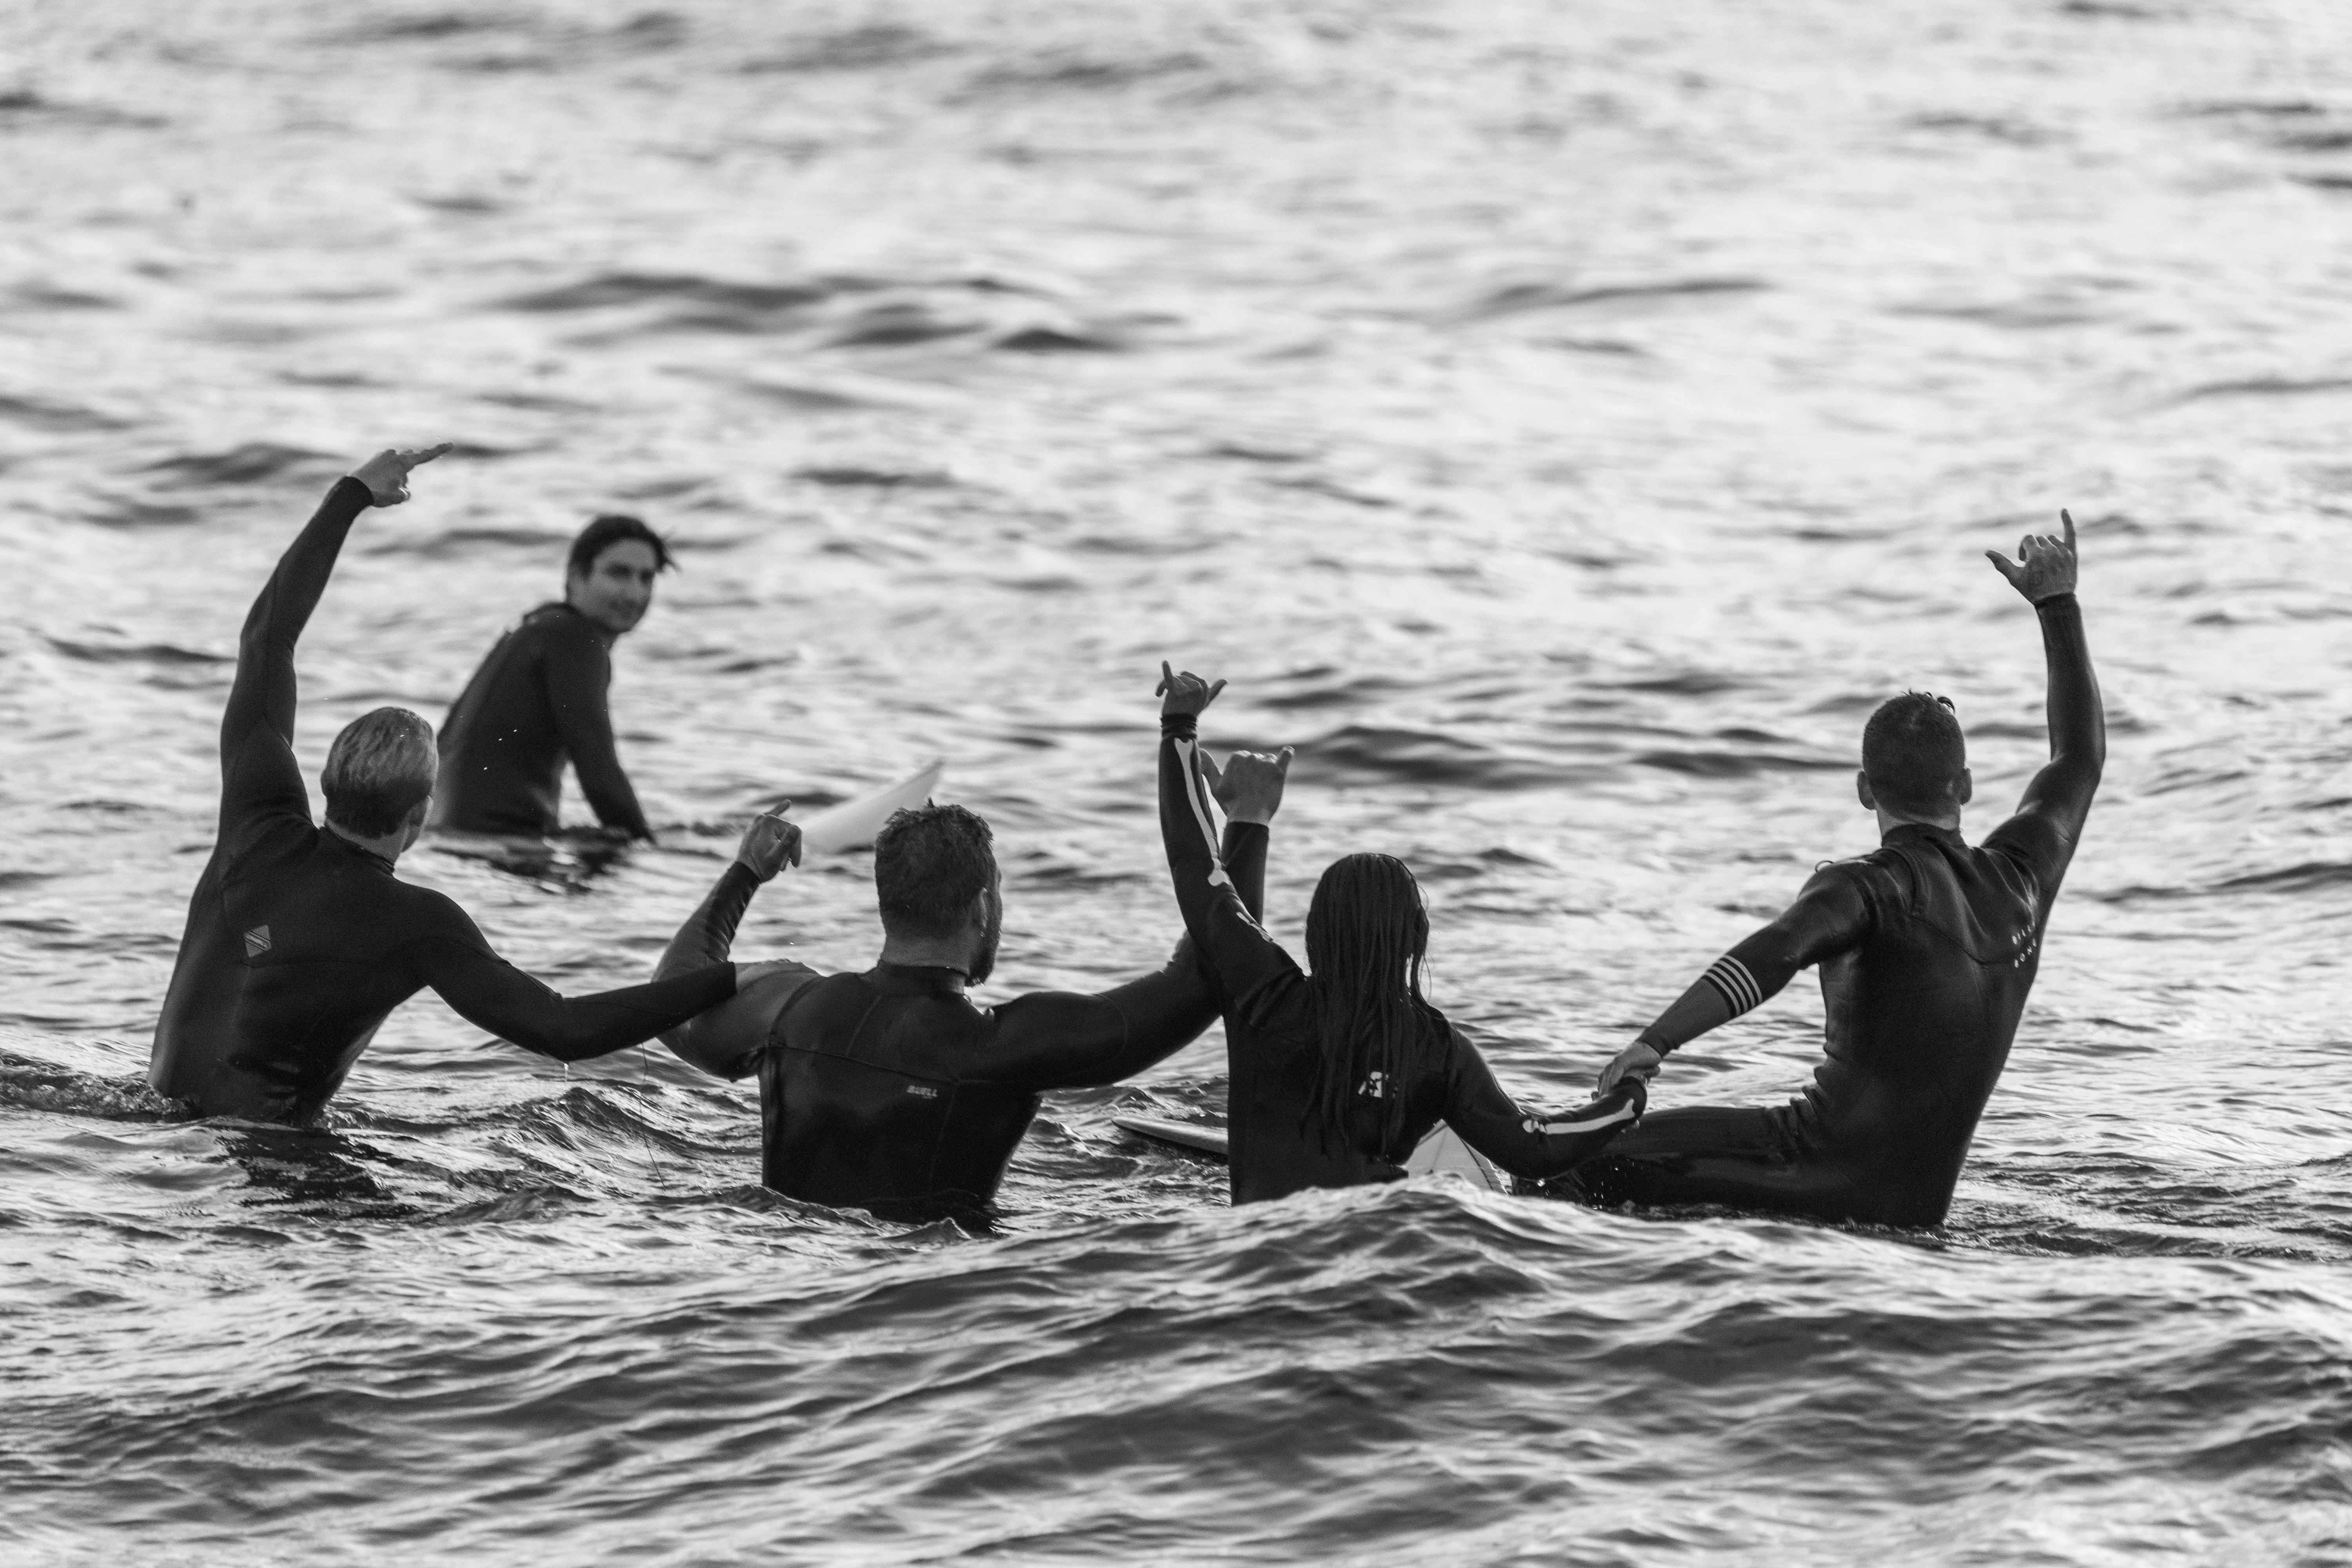
water, fun, recreation, happy, leisure, swimming, gesture, sports, vacation